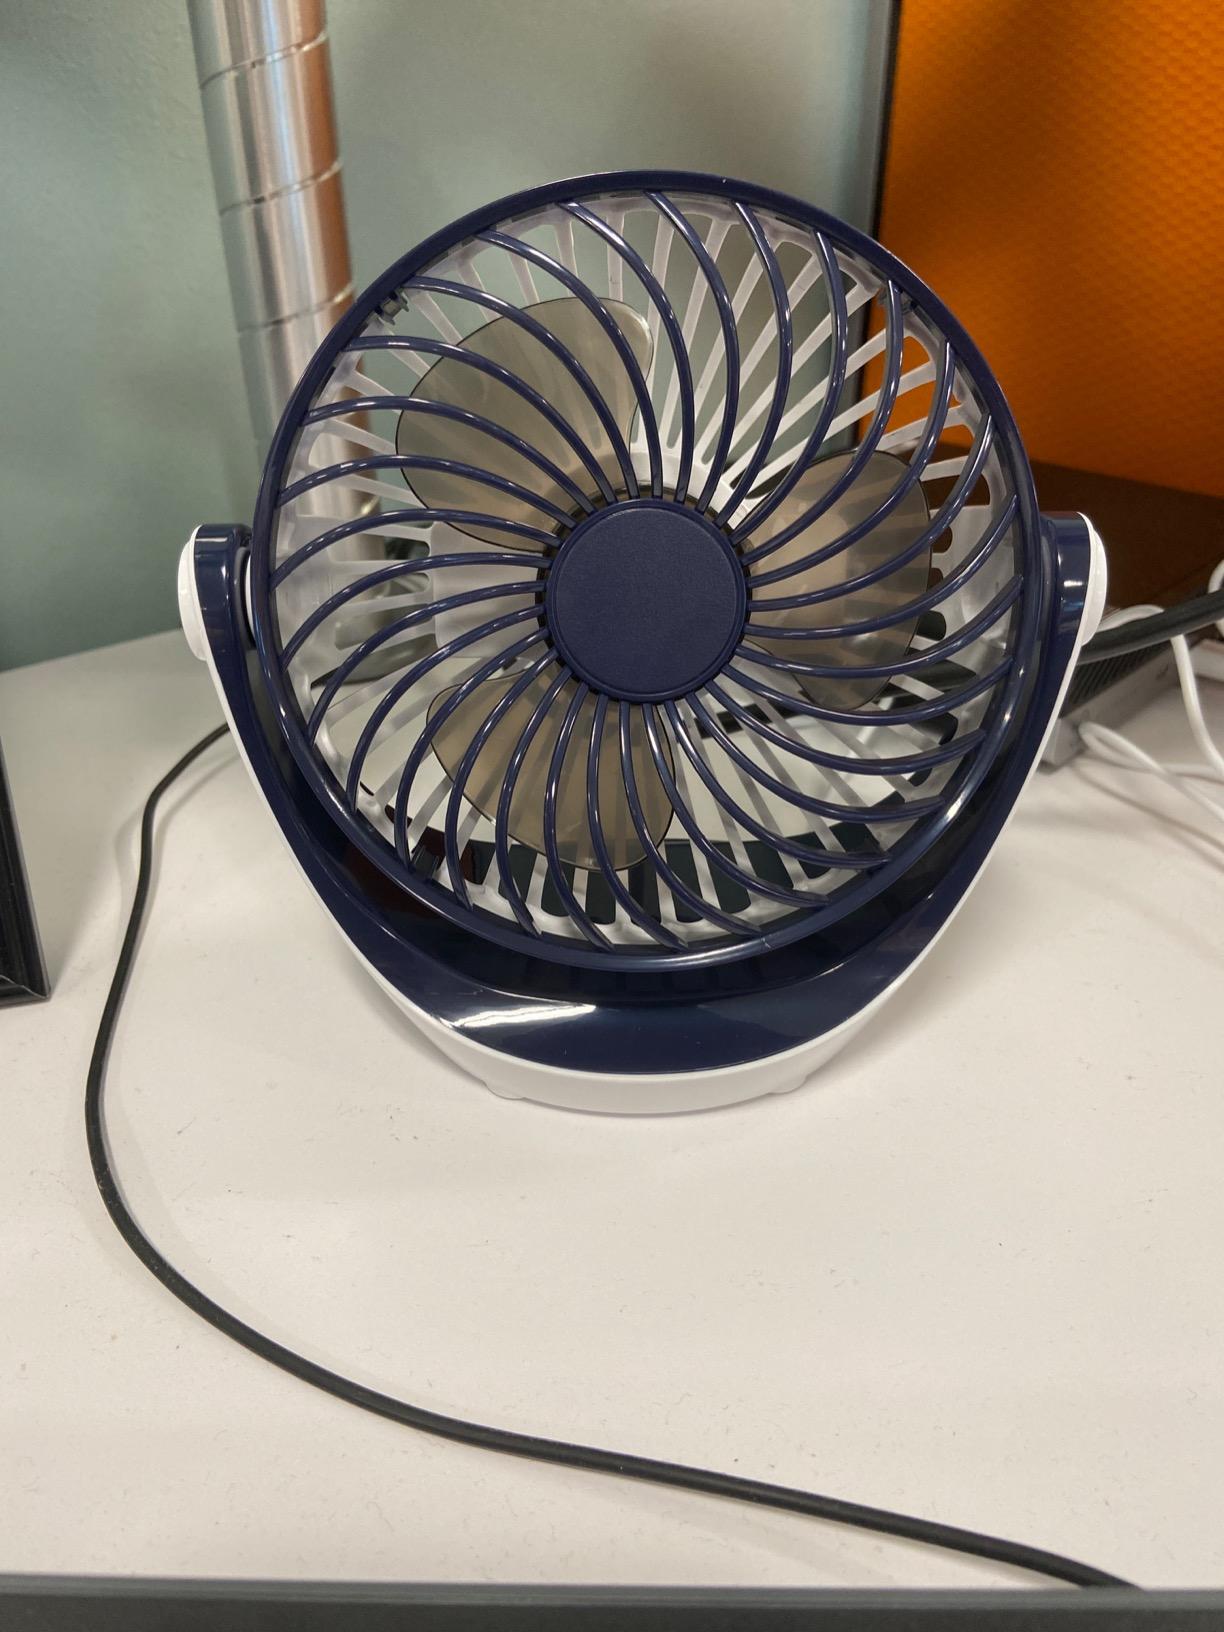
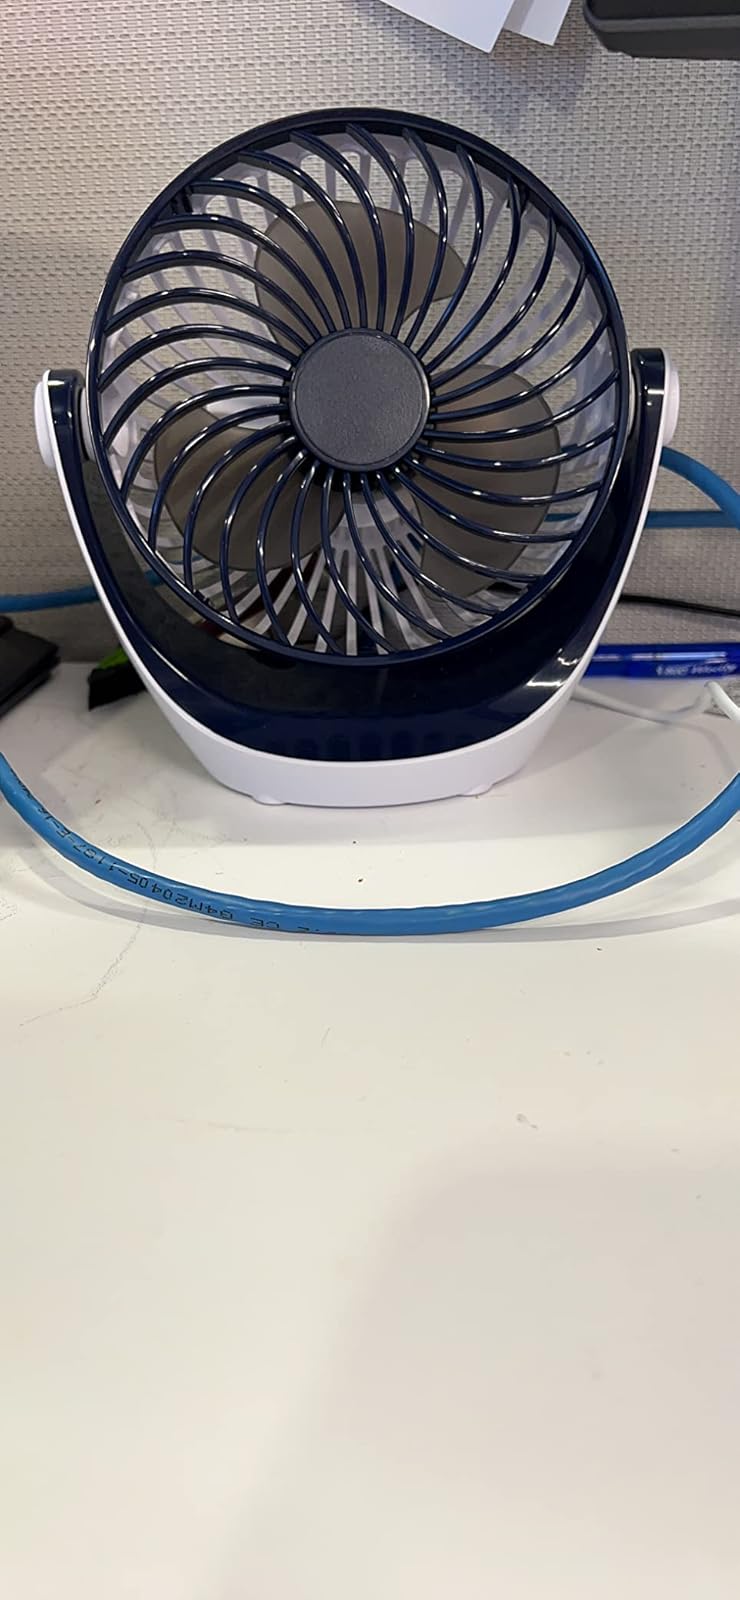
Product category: fan
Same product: yes